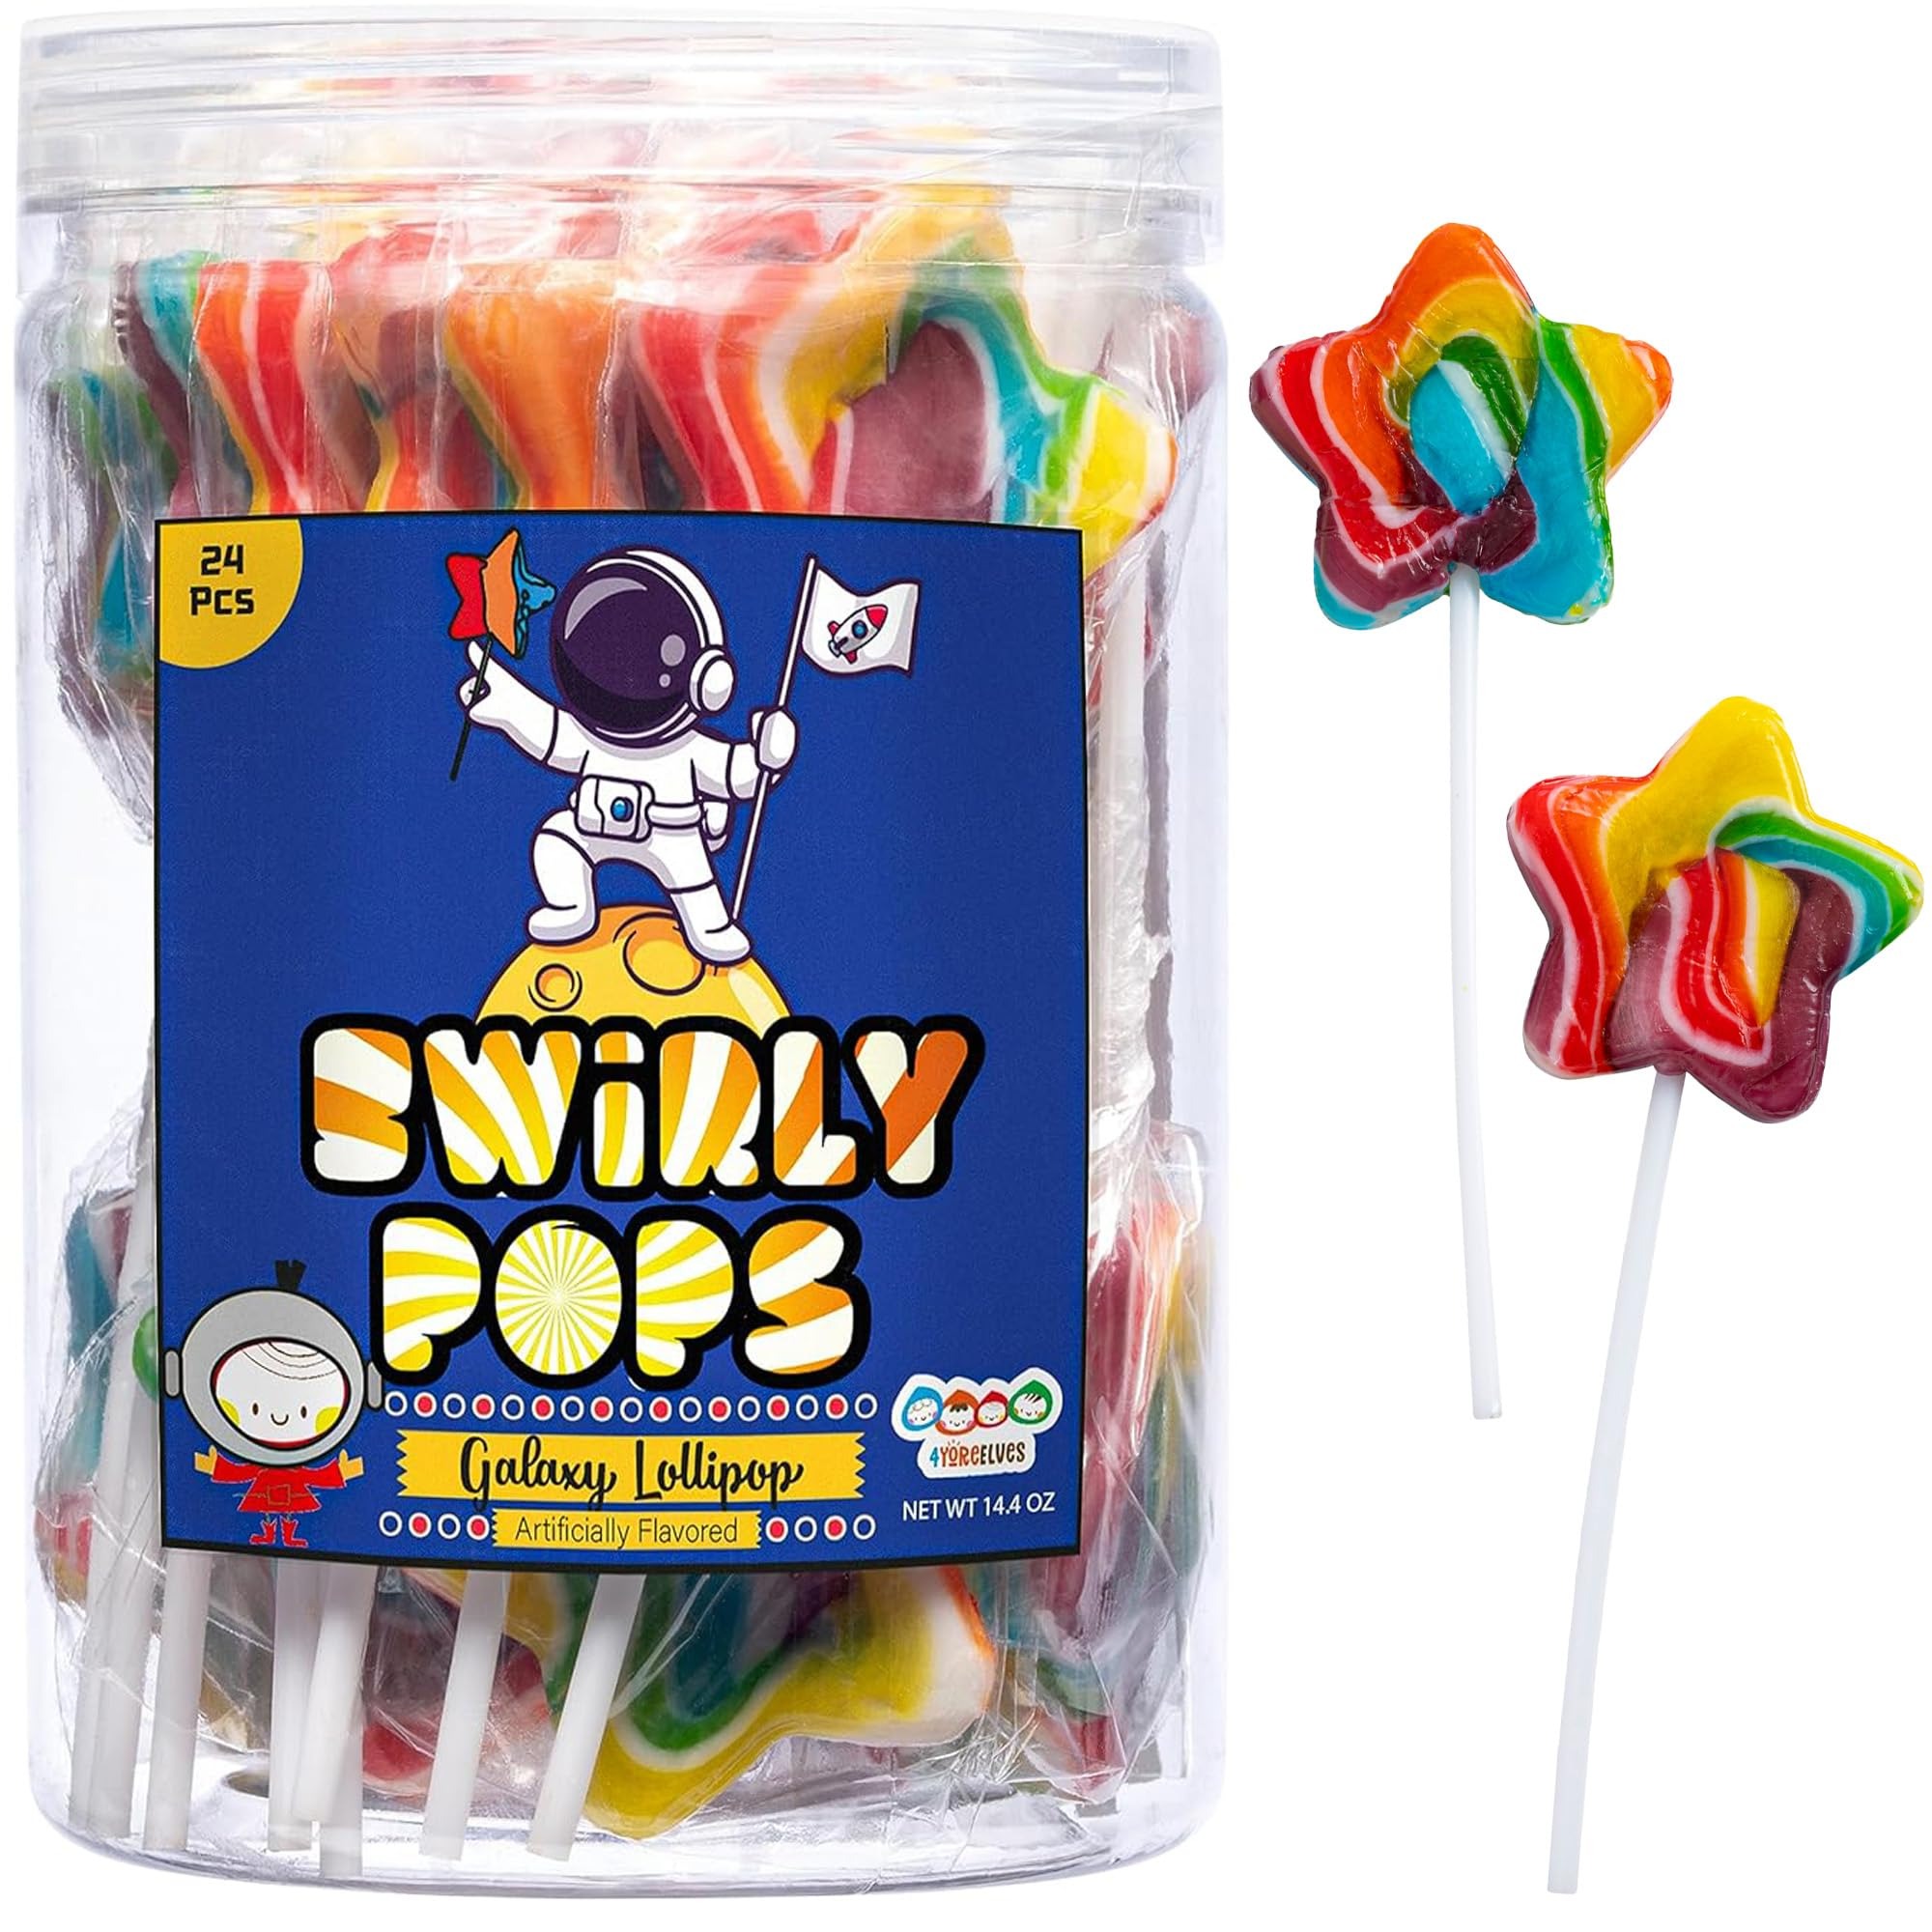
Item Name: Galaxy Star Rainbow Lollipops Individually Wrapped, Bursting with Fruity Flavor, Great Swirl Lollipops for Kids Birthday Parties, Space Candy Party Favors and Cake Toppers, By 4YoreElves (Pack of 24)
Bullet Point 1: SWIRLY SUCKERS: These star-shaped rainbow lollipops are a delicious swirl of flavors, bringing you back to the suckers of your youth. Fruity-flavored and brightly colored, they are the perfect tempting treats for birthdays, trips, parties (or just to spoil your grandchildren!) The candy is held on a sturdy plastic stick so you can enjoy them till the end with no soggy cardboard taste.
Bullet Point 2: BULK VALUE PACK: Get great value with 24 swirl lollipops packed in a handy reusable bucket- making these suckers easy to store, transport and share out. Treat your star students, kids or grandkids to a yummy rainbow candy, or hand out to clients or customers and earn repeat business. Relish the joyous grins on the kids' faces as you hand out these rainbow lollipops; the swirly suckers will make their day - and their smiles will make yours.
Bullet Point 3: INDIVIDUALLY WRAPPED LOLLIPOPS: Each of the 24 swirl lollipops is individually wrapped, keeping them fresh and flavorful. Keep a stash in your bag for when you’re out with the kids, or even at your office desk to refresh yourself. Each swirly pop is approx 5.2 inch/13.5 cm high (including the stick) and the star candy itself is approx 2 inch/5 cm wide and 1.8 cm high.
Bullet Point 4: PERFECT PARTY FAVOR: Add some pop to your party or candy bar with these eye-catching swirl lollipops. Ideal to complement a space, star or rainbow theme, you can use the rainbow lollipops to decorate cakes or cupcakes, as party favors, centerpieces or as favor bag fillers. Whichever way you choose to use them, these swirly star lollipops will be a hit.
Bullet Point 5: 4YoreELVES: Taste the magic. Savor the flavor.
Product Description: Galaxy Star Rainbow Lollipops Individually Wrapped, Bursting with Fruity Flavor, Great Swirl Lollipops for Kids Birthday Parties, Space Candy Party Favors and Cake Toppers, By 4YoreElves (Pack of 24)
Value: 14.4
Unit: Ounce

Price: 12.99